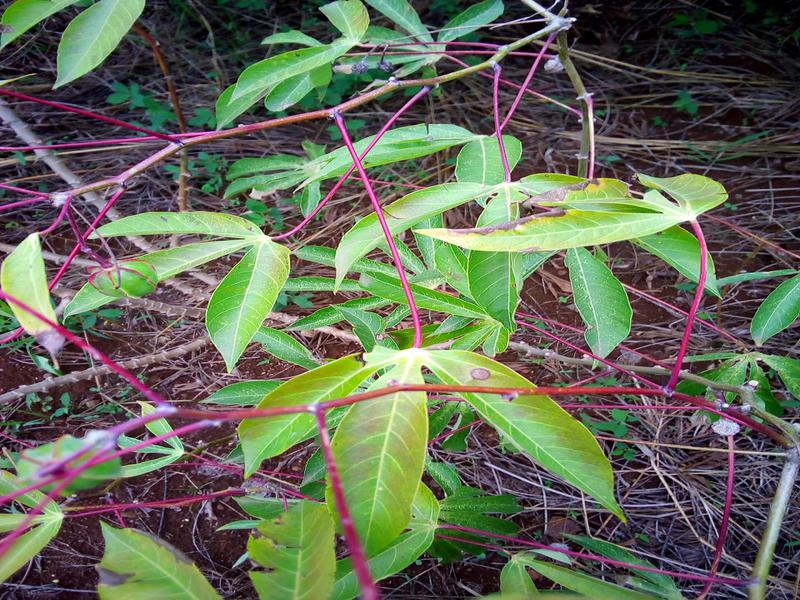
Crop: cassava
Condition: healthy